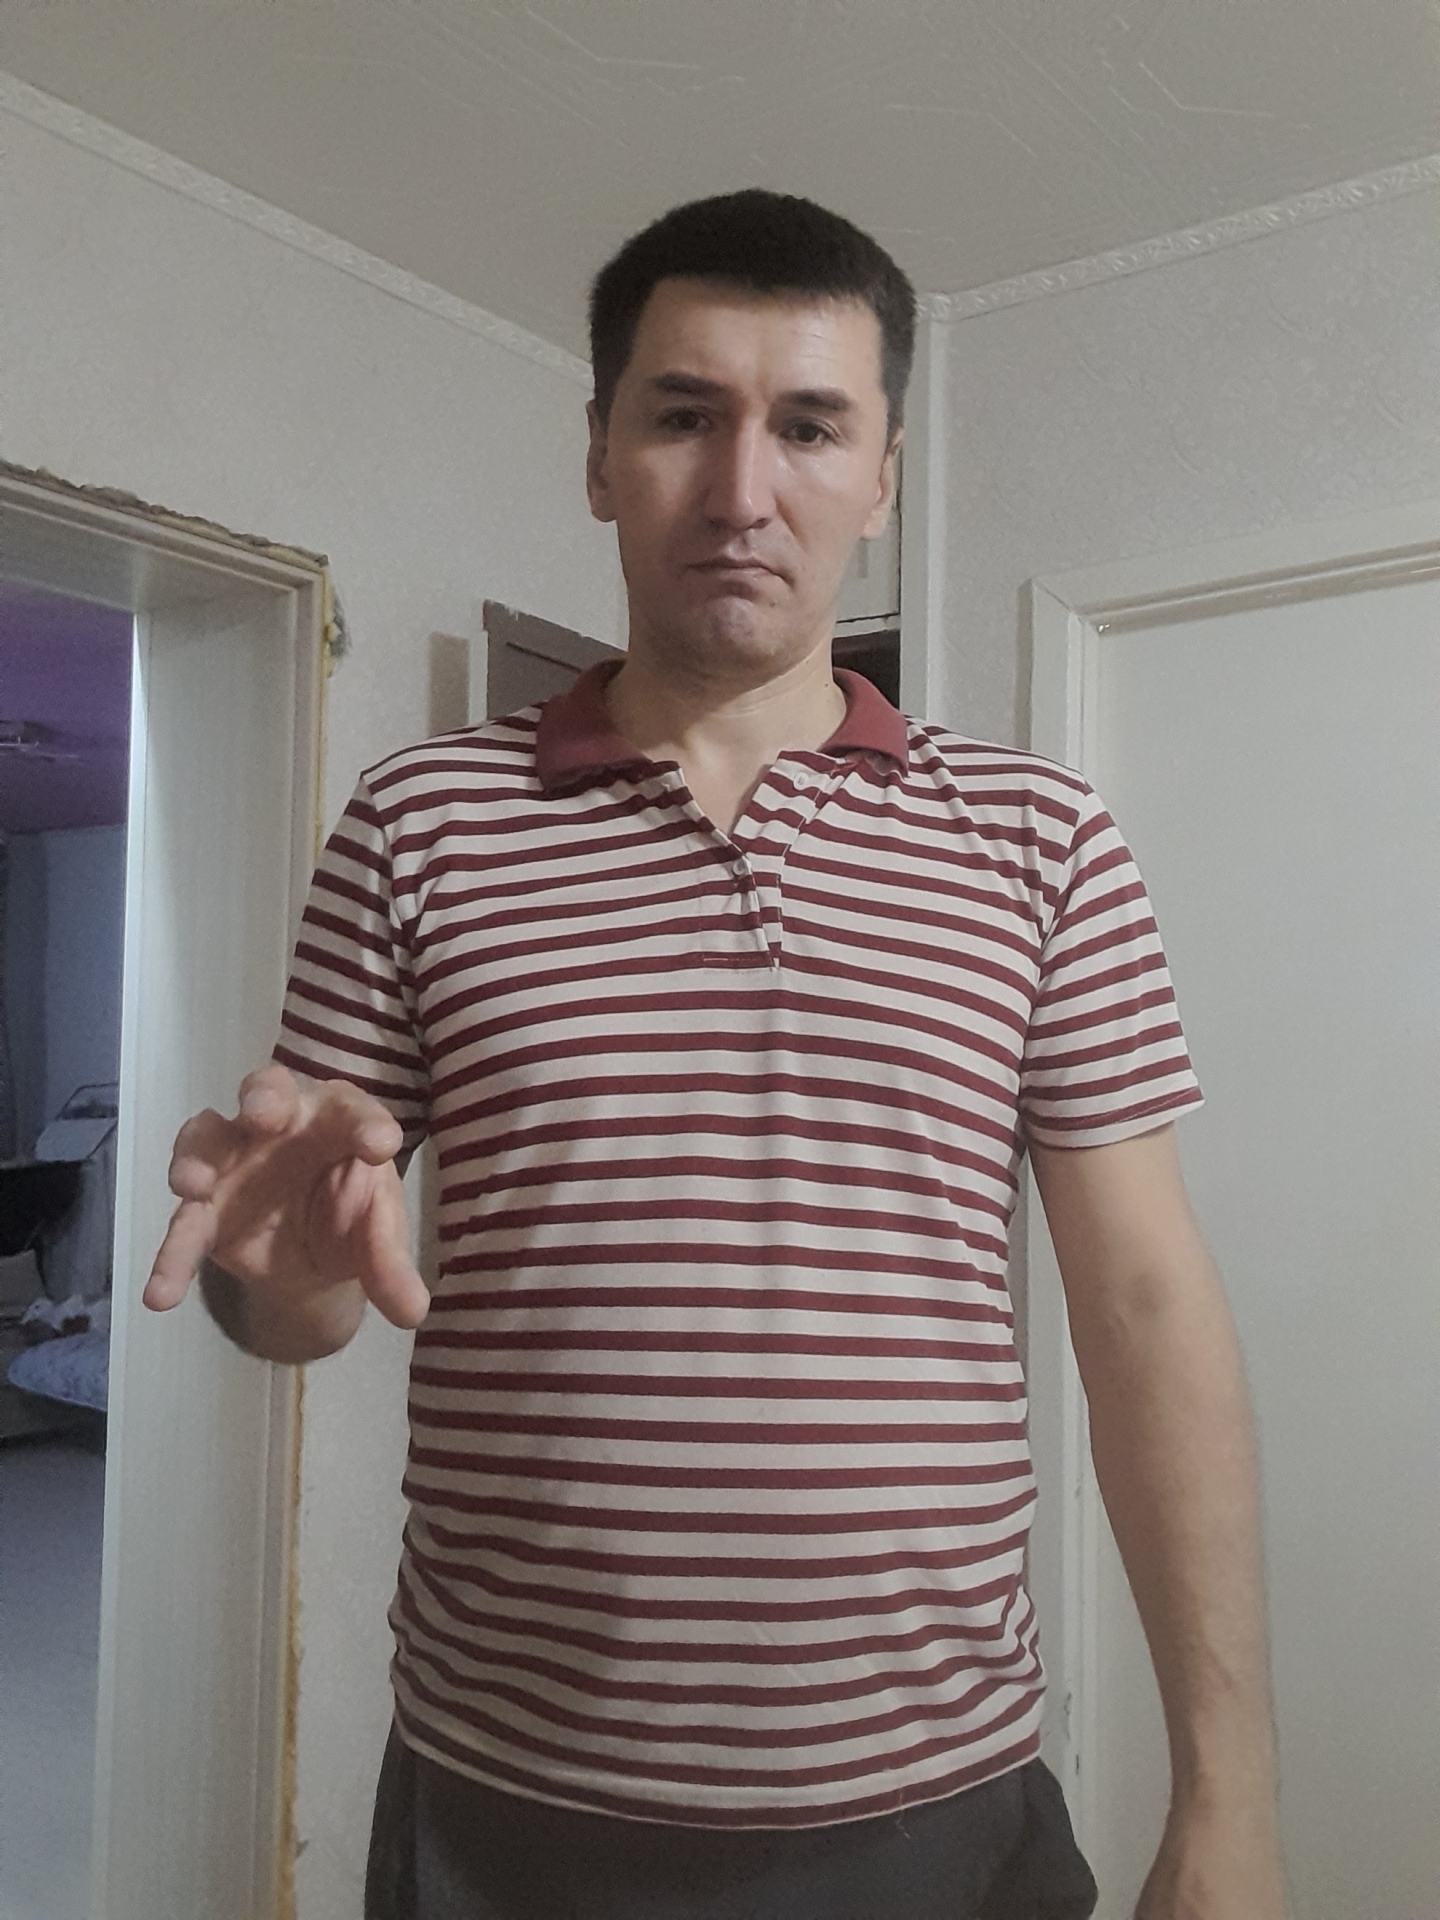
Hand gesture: grabbing